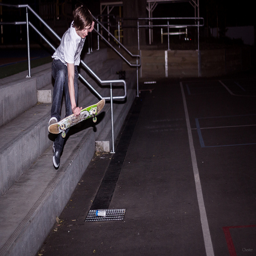
The young person is jumping with a skateboard down a flight of steps.
A young skateboarder performs a trick on the stairway.
A person riding a skateboard doing tricks on the steps
The boy with the skateboard is jumping the steps.
A person holding a skateboard with one hand and one foot on it, in the air just above a step, outside in dark, paved area by building.